Sophia Bulkeley

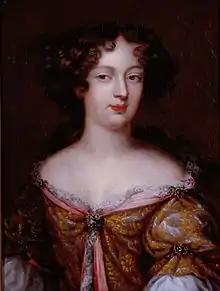
Sophia Bulkeley, portrait by Henri Gascar.

Sophia Bulkeley (née Stewart; fl. 1660 – 1718) was a Scottish Jacobite courtier in France.